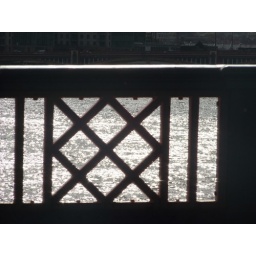
A view, through a bridge guard, onto the river Thames, in London.